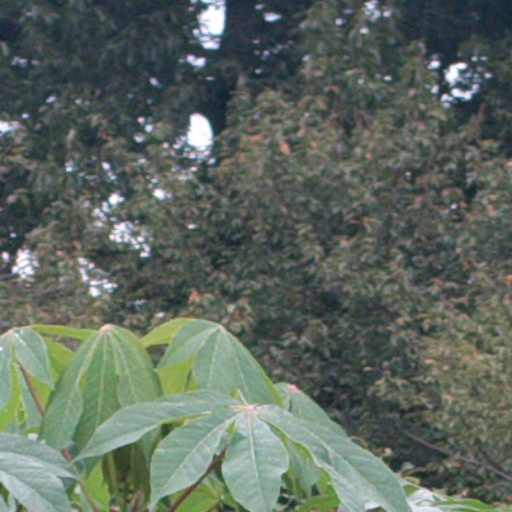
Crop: cassava